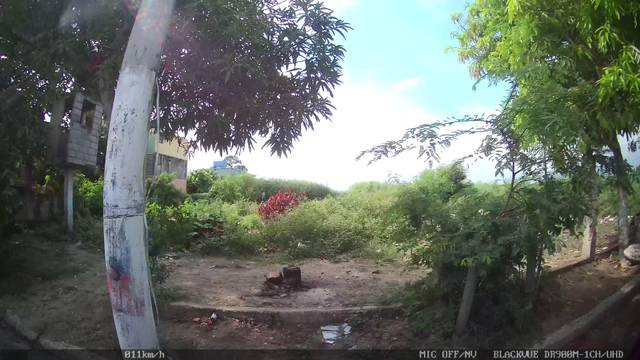
Region: Colombia
Coordinates: 10.934, -74.767